Gnadenhütten massacre (Pennsylvania)

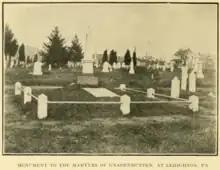
Gnadenhütten Massacre Memorial in Lehighton, Pennsylvania.

The Gnadenhütten massacre was an attack during the French and Indian War in which Native allies of the French killed 11 Moravian missionaries at Gnadenhütten, Pennsylvania (modern day Lehighton, Pennsylvania) on 24 November 1755. They destroyed the mission village and took one woman prisoner, and only four of the sixteen residents escaped. Following the attack, Benjamin Franklin was commissioned by the Pennsylvania Provincial Council to construct forts in the area, and in other parts of the Province of Pennsylvania, to defend against Native American attacks, which were becoming increasingly frequent due to the French and Indian War.